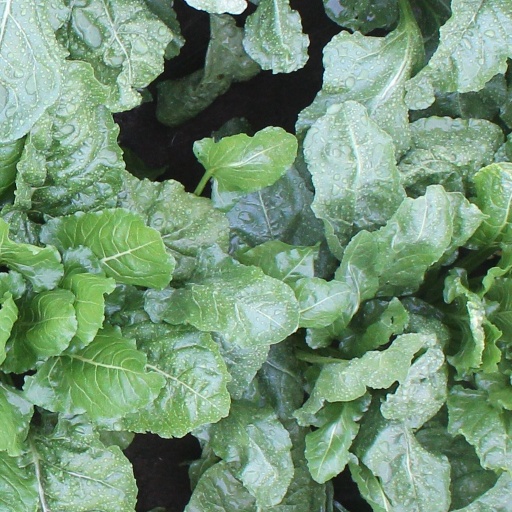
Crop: sugar beet